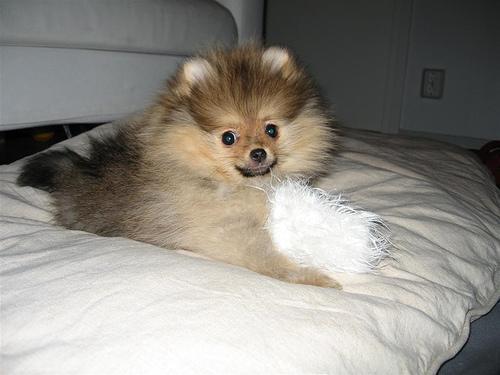
Pomeranian